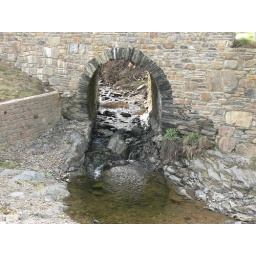
water under the bridge